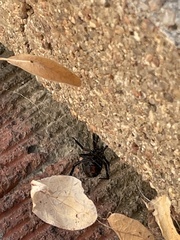
Species: Lactrodectus_hesperus